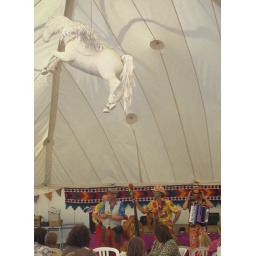
A flying horse above the cosmic sausages in the dome